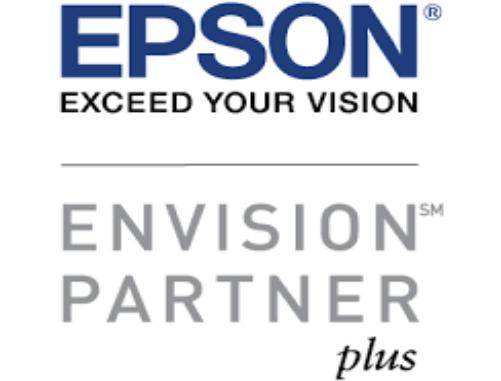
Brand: EPSON
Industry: Electronic